Linear infrastructure intrusions

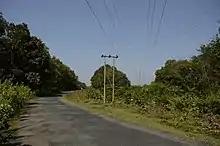
Roads and powerlines cause direct forest loss and edge effects

Establishment and maintenance of roads and highways causes direct loss of habitat because it involves clearing of trees and other vegetation, cutting and dumping of soil and excavated materials, movement of heavy vehicles and earth-movers, and establishment of worker settlements. Besides immediate effects of these disturbances, roads and other linear infrastructure intrusions may cause changes that may persist in the landscape for years to decades. In tropical rainforests in Amazonia and other parts of the world, satellite imagery reveals roads to have contributed to a 'fish-bone' pattern of ramifying habitat loss. In the Garo Hills in Meghalaya, an area of 456 ha of biodiversity-rich forest was lost to roads between 1971 and 1991.